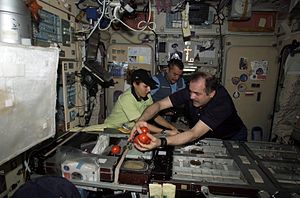
Den Internationale Rumstation / Om bord på rumstationen
Frokost på rumstationen.
Den Internationale Rumstation er en rumstation i kredsløb om jorden i en højde af ca. 386 km. Rumstationen vejer ca. 450 ton. Rumstationen bevæger sig med en fart på 27.700 kilometer i timen og fuldfører næsten 16 kredsløb rundt om jorden per døgn.